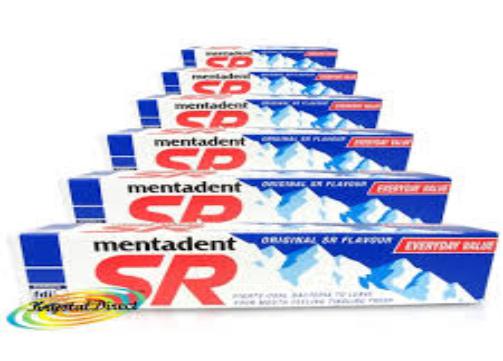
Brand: mentadent sr
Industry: Necessities